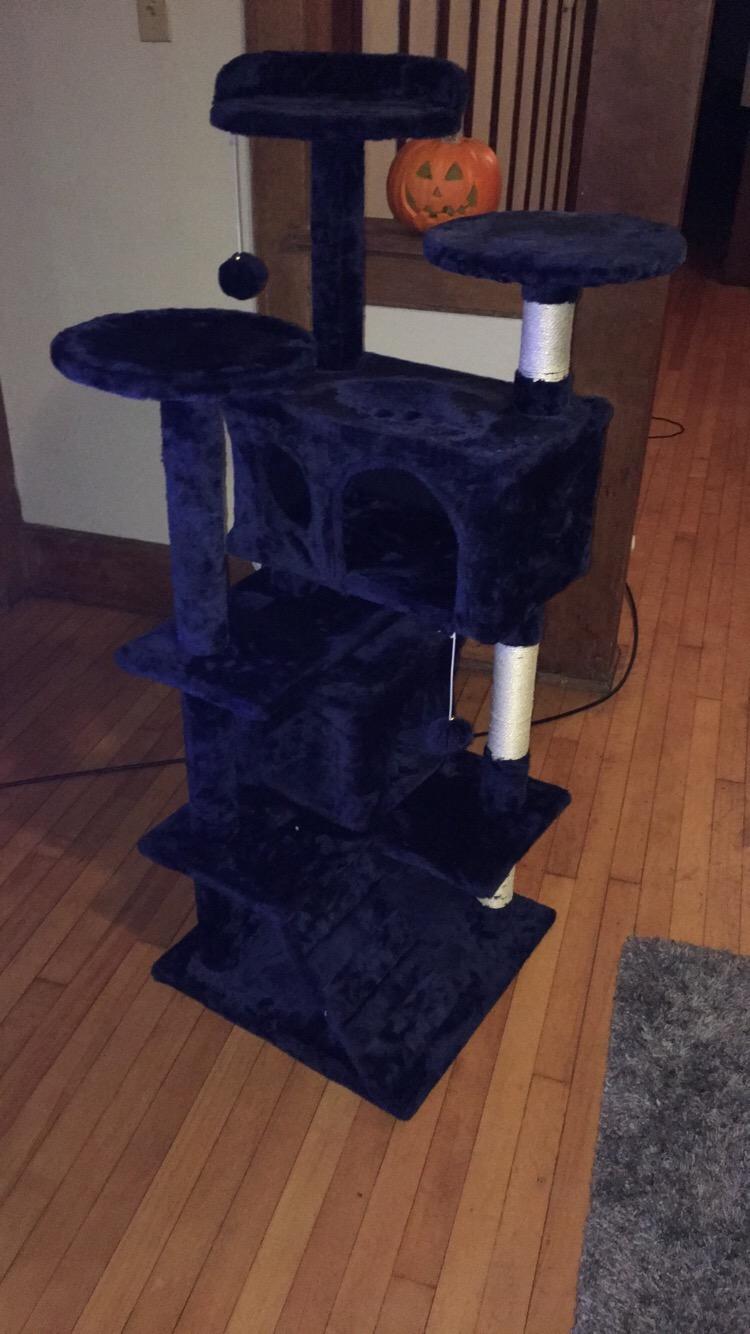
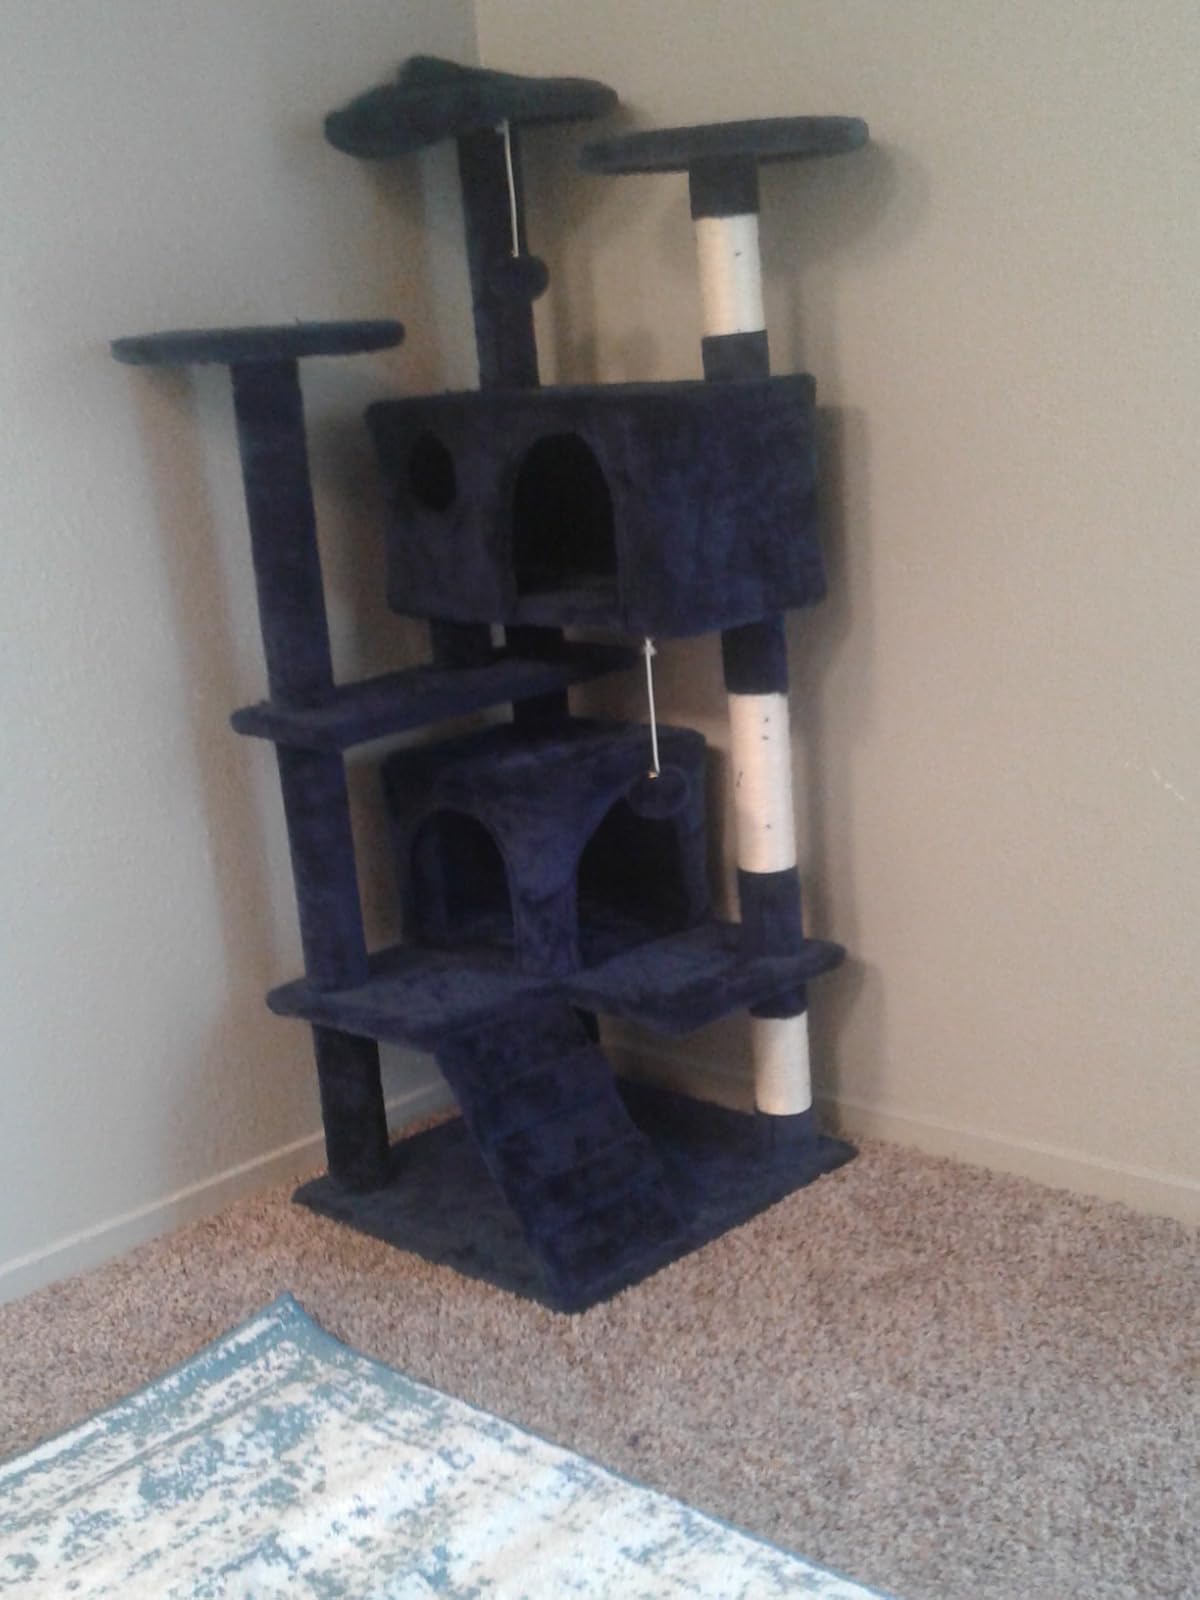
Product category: items_cat tree
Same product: yes